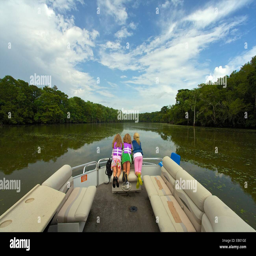
girls look over the bow of a pontoon boat moving up river